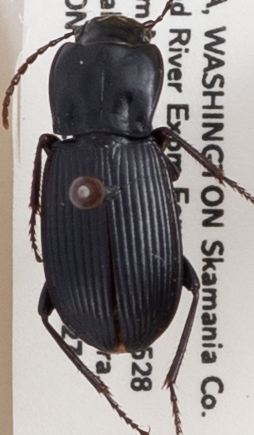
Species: Pterostichus herculaneus
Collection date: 2019-08-27
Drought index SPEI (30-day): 0.3
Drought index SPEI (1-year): -1.45
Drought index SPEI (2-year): -1.69